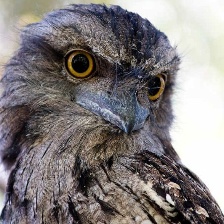
Species: TAWNY FROGMOUTH
Scientific name: PODARGUS STRIGOIDES